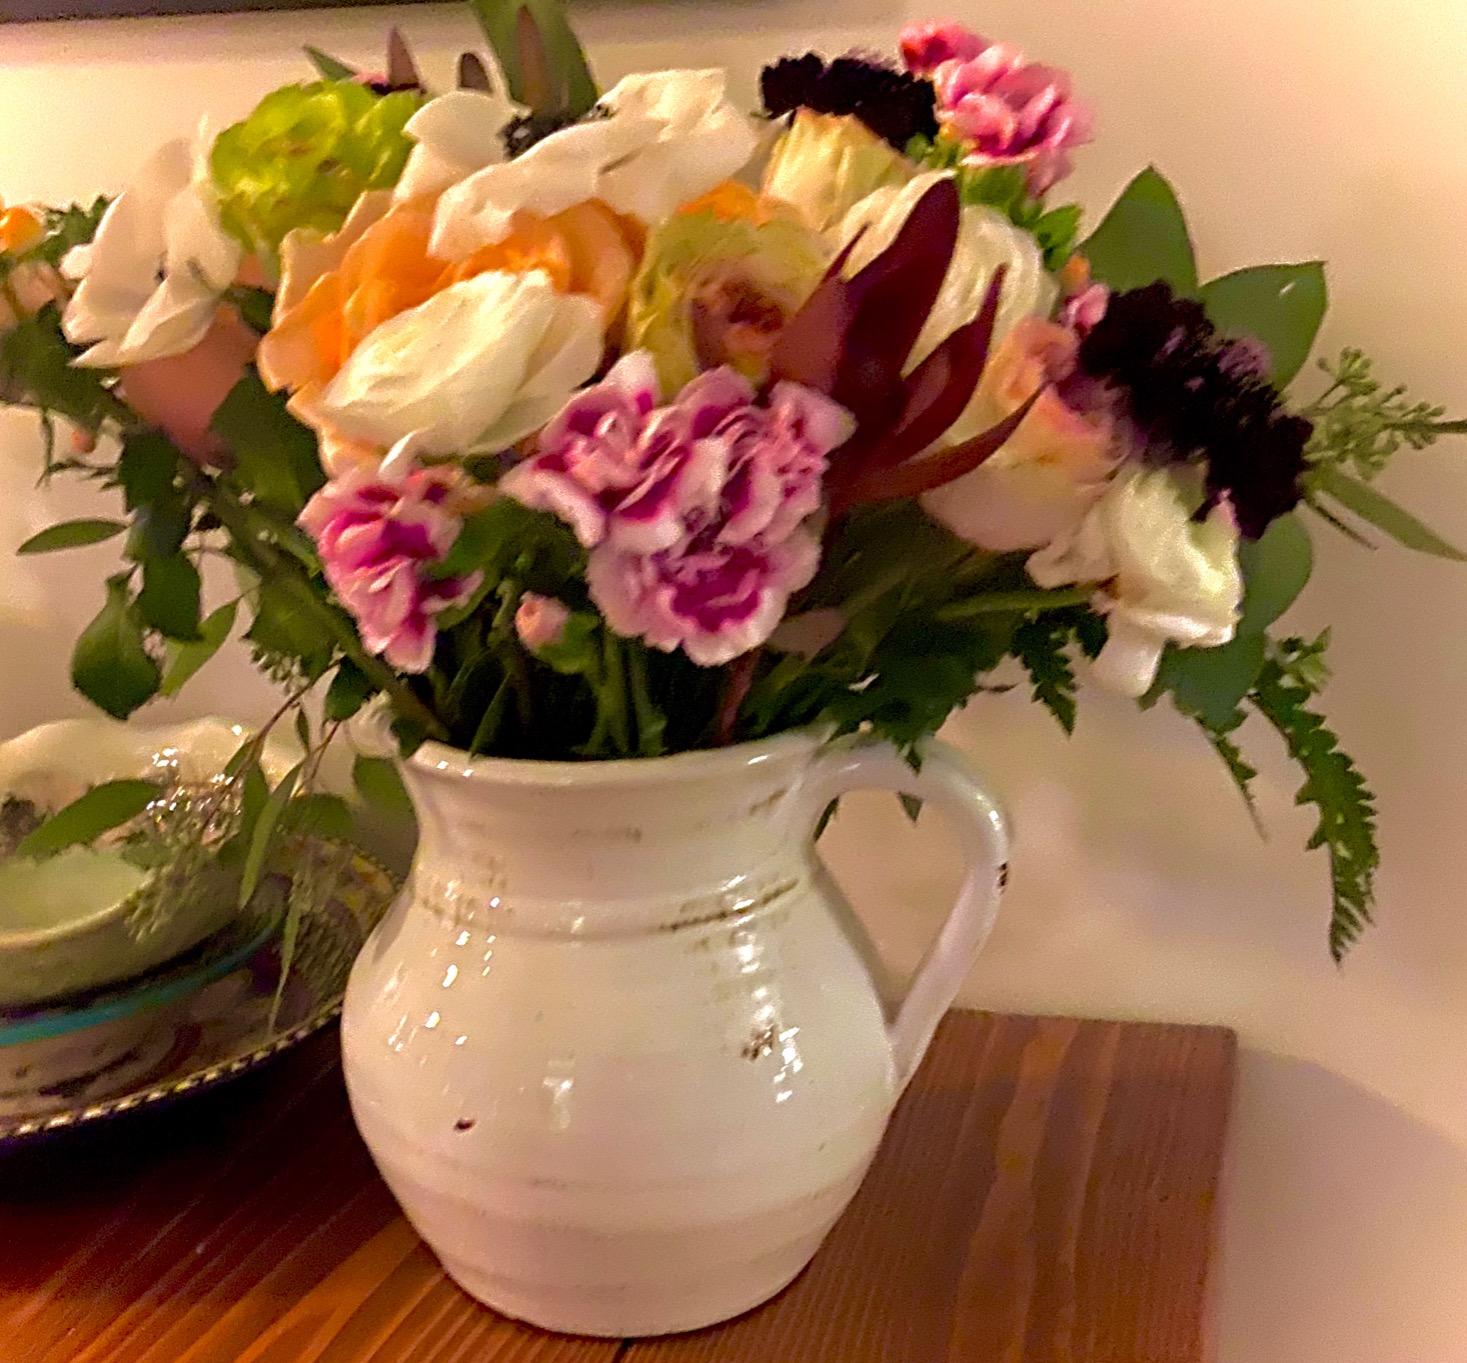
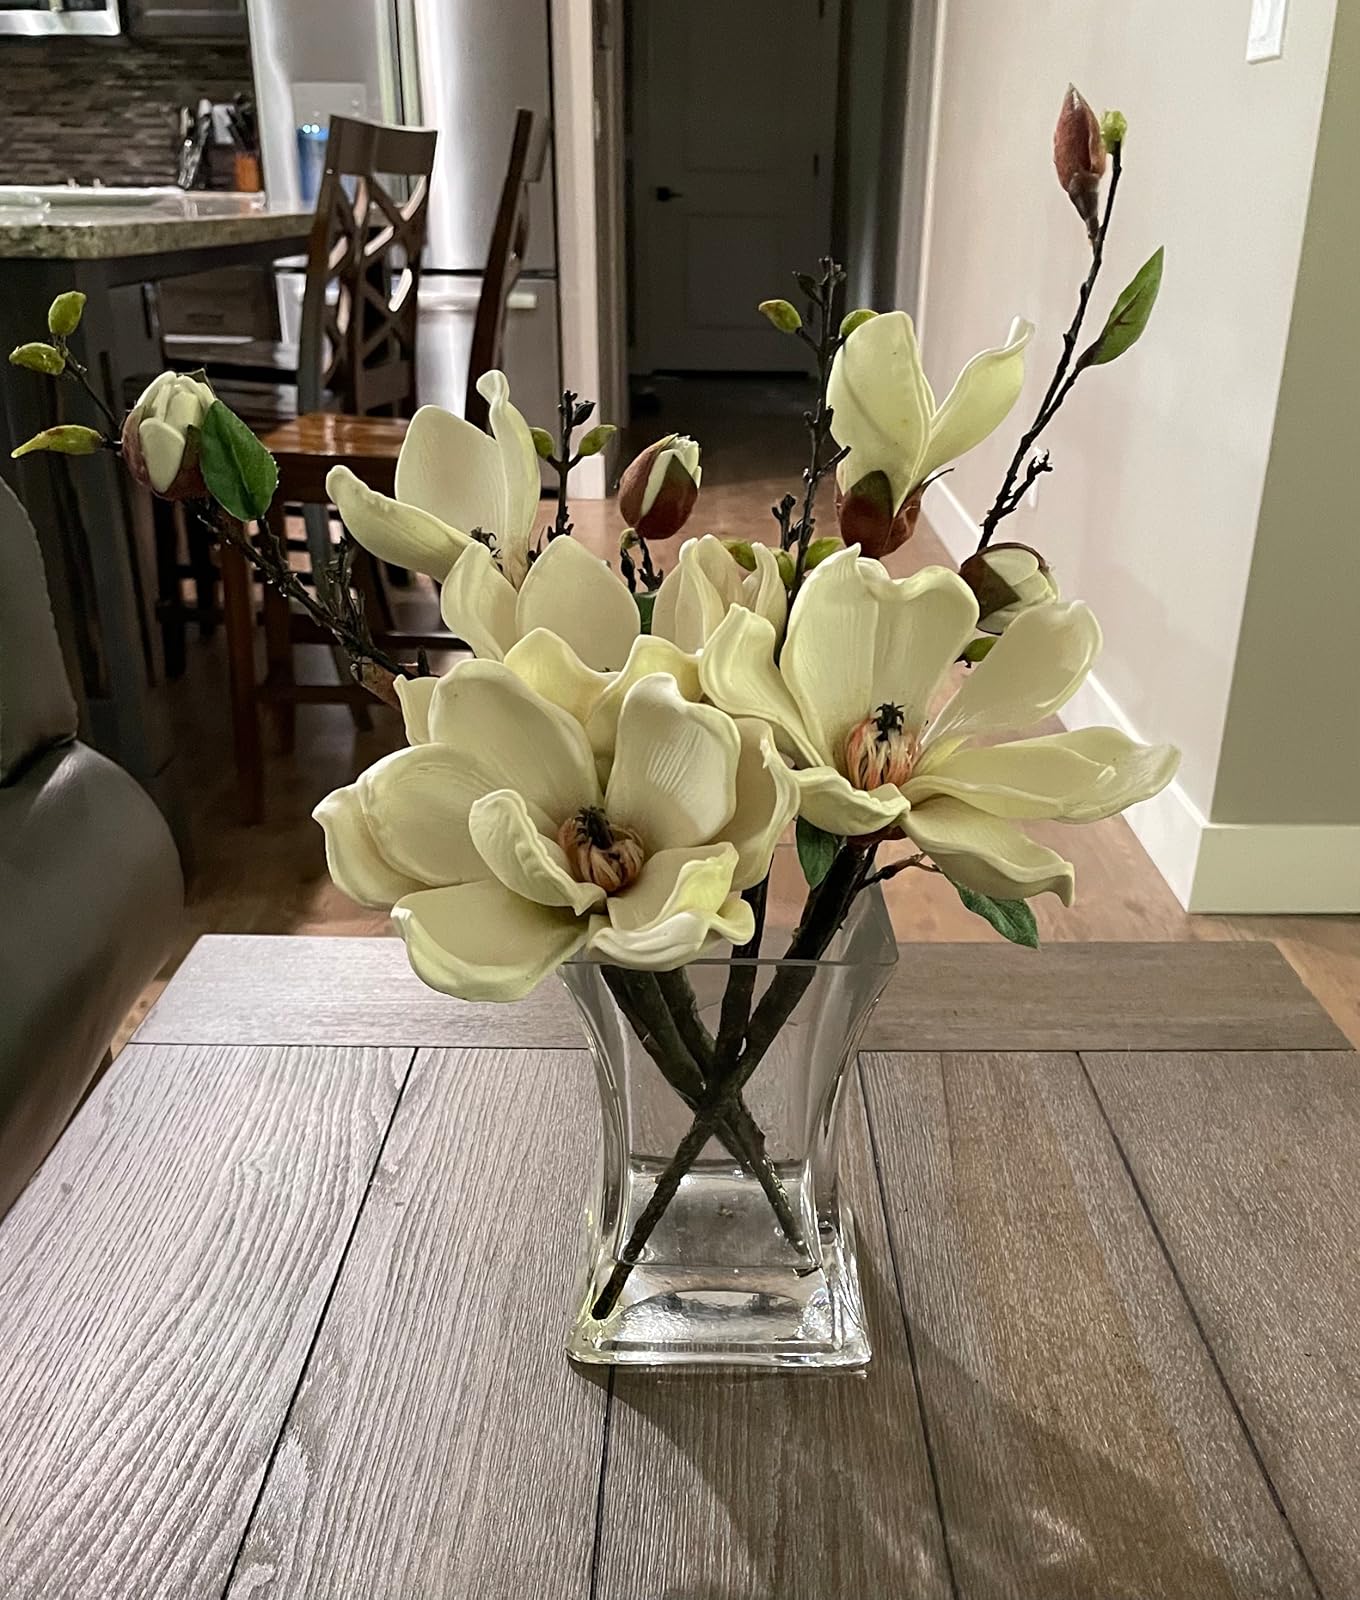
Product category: vase
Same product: no